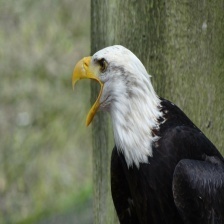
Species: BALD EAGLE
Scientific name: HALIAEETUS LEUCOCEPHALUS